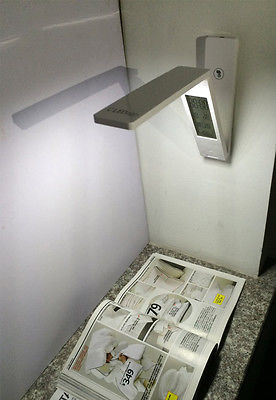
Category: lamp